Gentrification of Mexico City

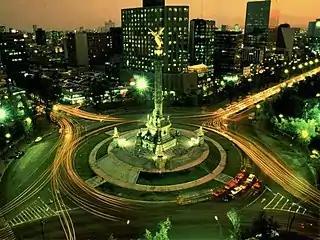
Angel of Independence

Mexico City has been an iconic example of an extensive metropolitan area since the 14th century, when it became the largest city in the American continent. Its continuous population growth and concentration of economic and political power boomed in the 1930s when the country's involvement with global markets benefited the national financial industry. Currently the fifth largest city in the world, with a population of 21 million inhabitants (17.47% of national population) living in 16 districts and 59 municipalities, the urban area continues to expand receiving 1,100 new residents daily. The division of the city is derived from a strong socially and economically segregated population connected by its interdependence, that manifests into spatial arrangements where luxury areas coexist alongside slums. Its development around a core called “El Zocalo” derives from the historic, cultural and political relevance of a central plaza, as well as its contemporary concentration of economic power, currently housing 80% of all national firms.